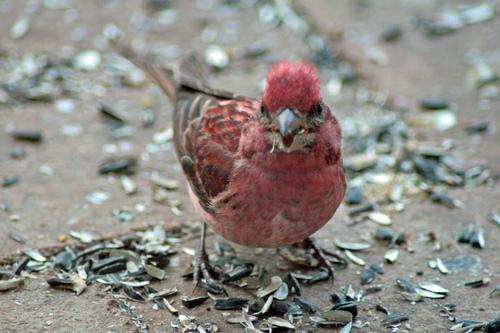
A photo of a purple finch